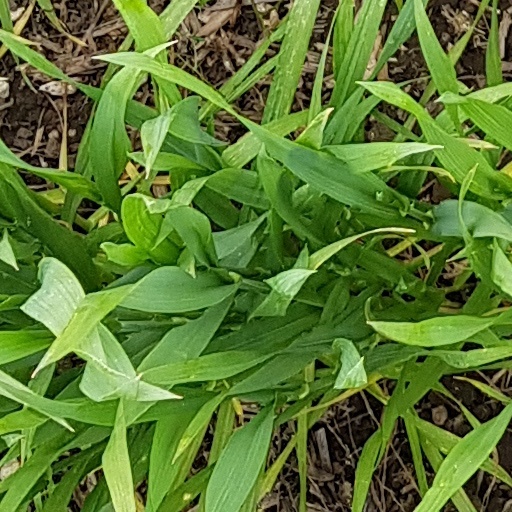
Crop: wheat